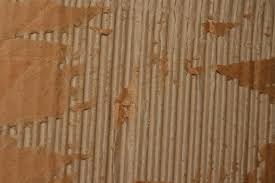
Waste category: cardboard